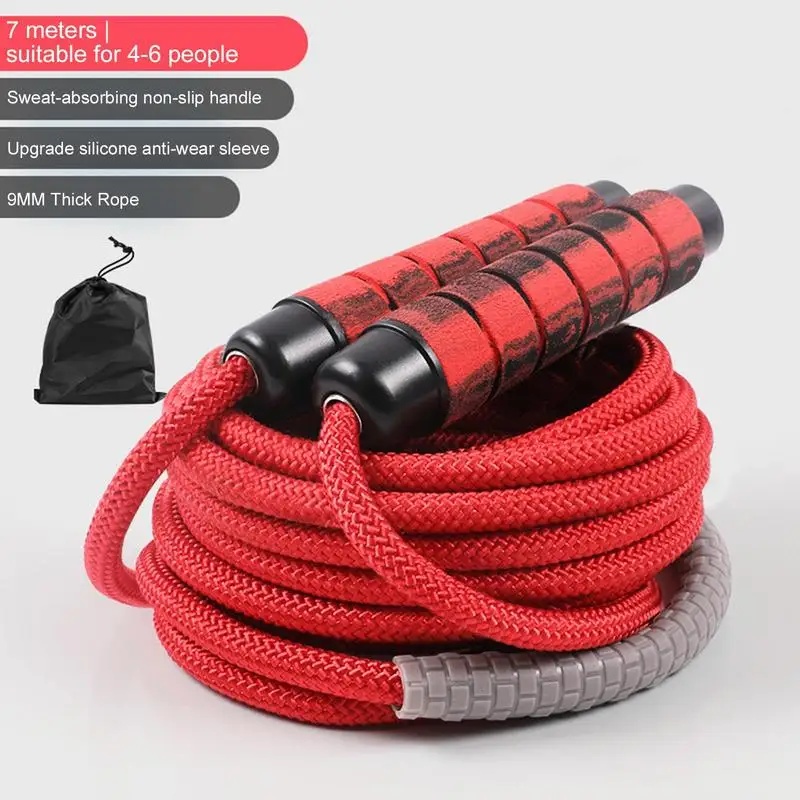
Corde à Sauter Longue pour Enfants et Étudiants
Améliorez vos entraînements et vos compétitions avec cette corde à sauter de groupe, parfaite pour les enfants, les étudiants et les amateurs de CrossFit. Conçue pour des performances optimales, elle est idéale pour les exercices de renforcement et les activités en groupe. Caractéristiques Techniques : Matériau : Nylon Type de sport : Entraînement de force Site d'entraînement : Taille et abdomen Département : Hommes Couleur : Disponible en longueurs de corde de 3m, 5m ou 7m, avec sac en tissu inclus Avantages du Produit : Matériaux de haute qualité : Fabriquée en nylon robuste avec un cœur solide, cette corde est durable, résistante aux nœuds et idéale pour un usage intensif. Poignée antidérapante : Les poignées en plastique antidérapantes et respirantes assurent une prise en main confortable et sécurisée, même lors des séances les plus intenses. Outil polyvalent : Parfaite pour les exercices de fitness, les compétitions de saut à la corde et les entraînements de groupe, elle améliore la coordination, l'équilibre et la flexibilité. Conception stable : Sa conception permet une rotation stable et fluide, évitant les enchevêtrements et garantissant une expérience de saut sans interruption. Adaptée à tous les âges : Que ce soit pour les étudiants, les enfants ou les adultes, cette corde est idéale pour diverses activités sportives et compétitions scolaires ou communautaires. Accessoires Inclus : 1 x Corde à sauter longue pour groupe 1 x Sac en tissu Optimisez vos séances d'entraînement et vos compétitions avec cette corde à sauter conçue pour les groupes. Elle est idéale pour améliorer la forme physique, favoriser le travail d'équipe et offrir une expérience de saut exceptionnelle.
Brand: Outdoor for Leisure Store
Category: Sporting Goods > Athletics > Gymnastics > Gymnastics Training Aids > Gymnastics Training Straps